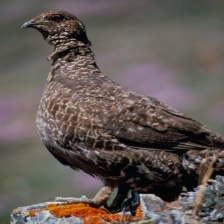
Species: BLUE GROUSE
Scientific name: DENDRAGAPUS OBSCURUS
ImageNet parent category: black_grouse